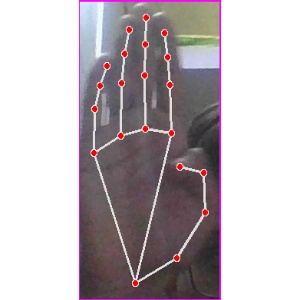
अक्षर: झ